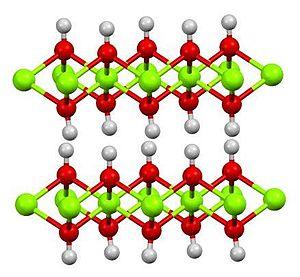
L'hydroxyde de manganèse(II) est le composé inorganique de formule Mn(OH)₂. C'est un solide blanc, bien que les échantillons noircissent rapidement en cas d'exposition à l'air à cause de l'oxydation. Il est peu soluble dans l'eau.